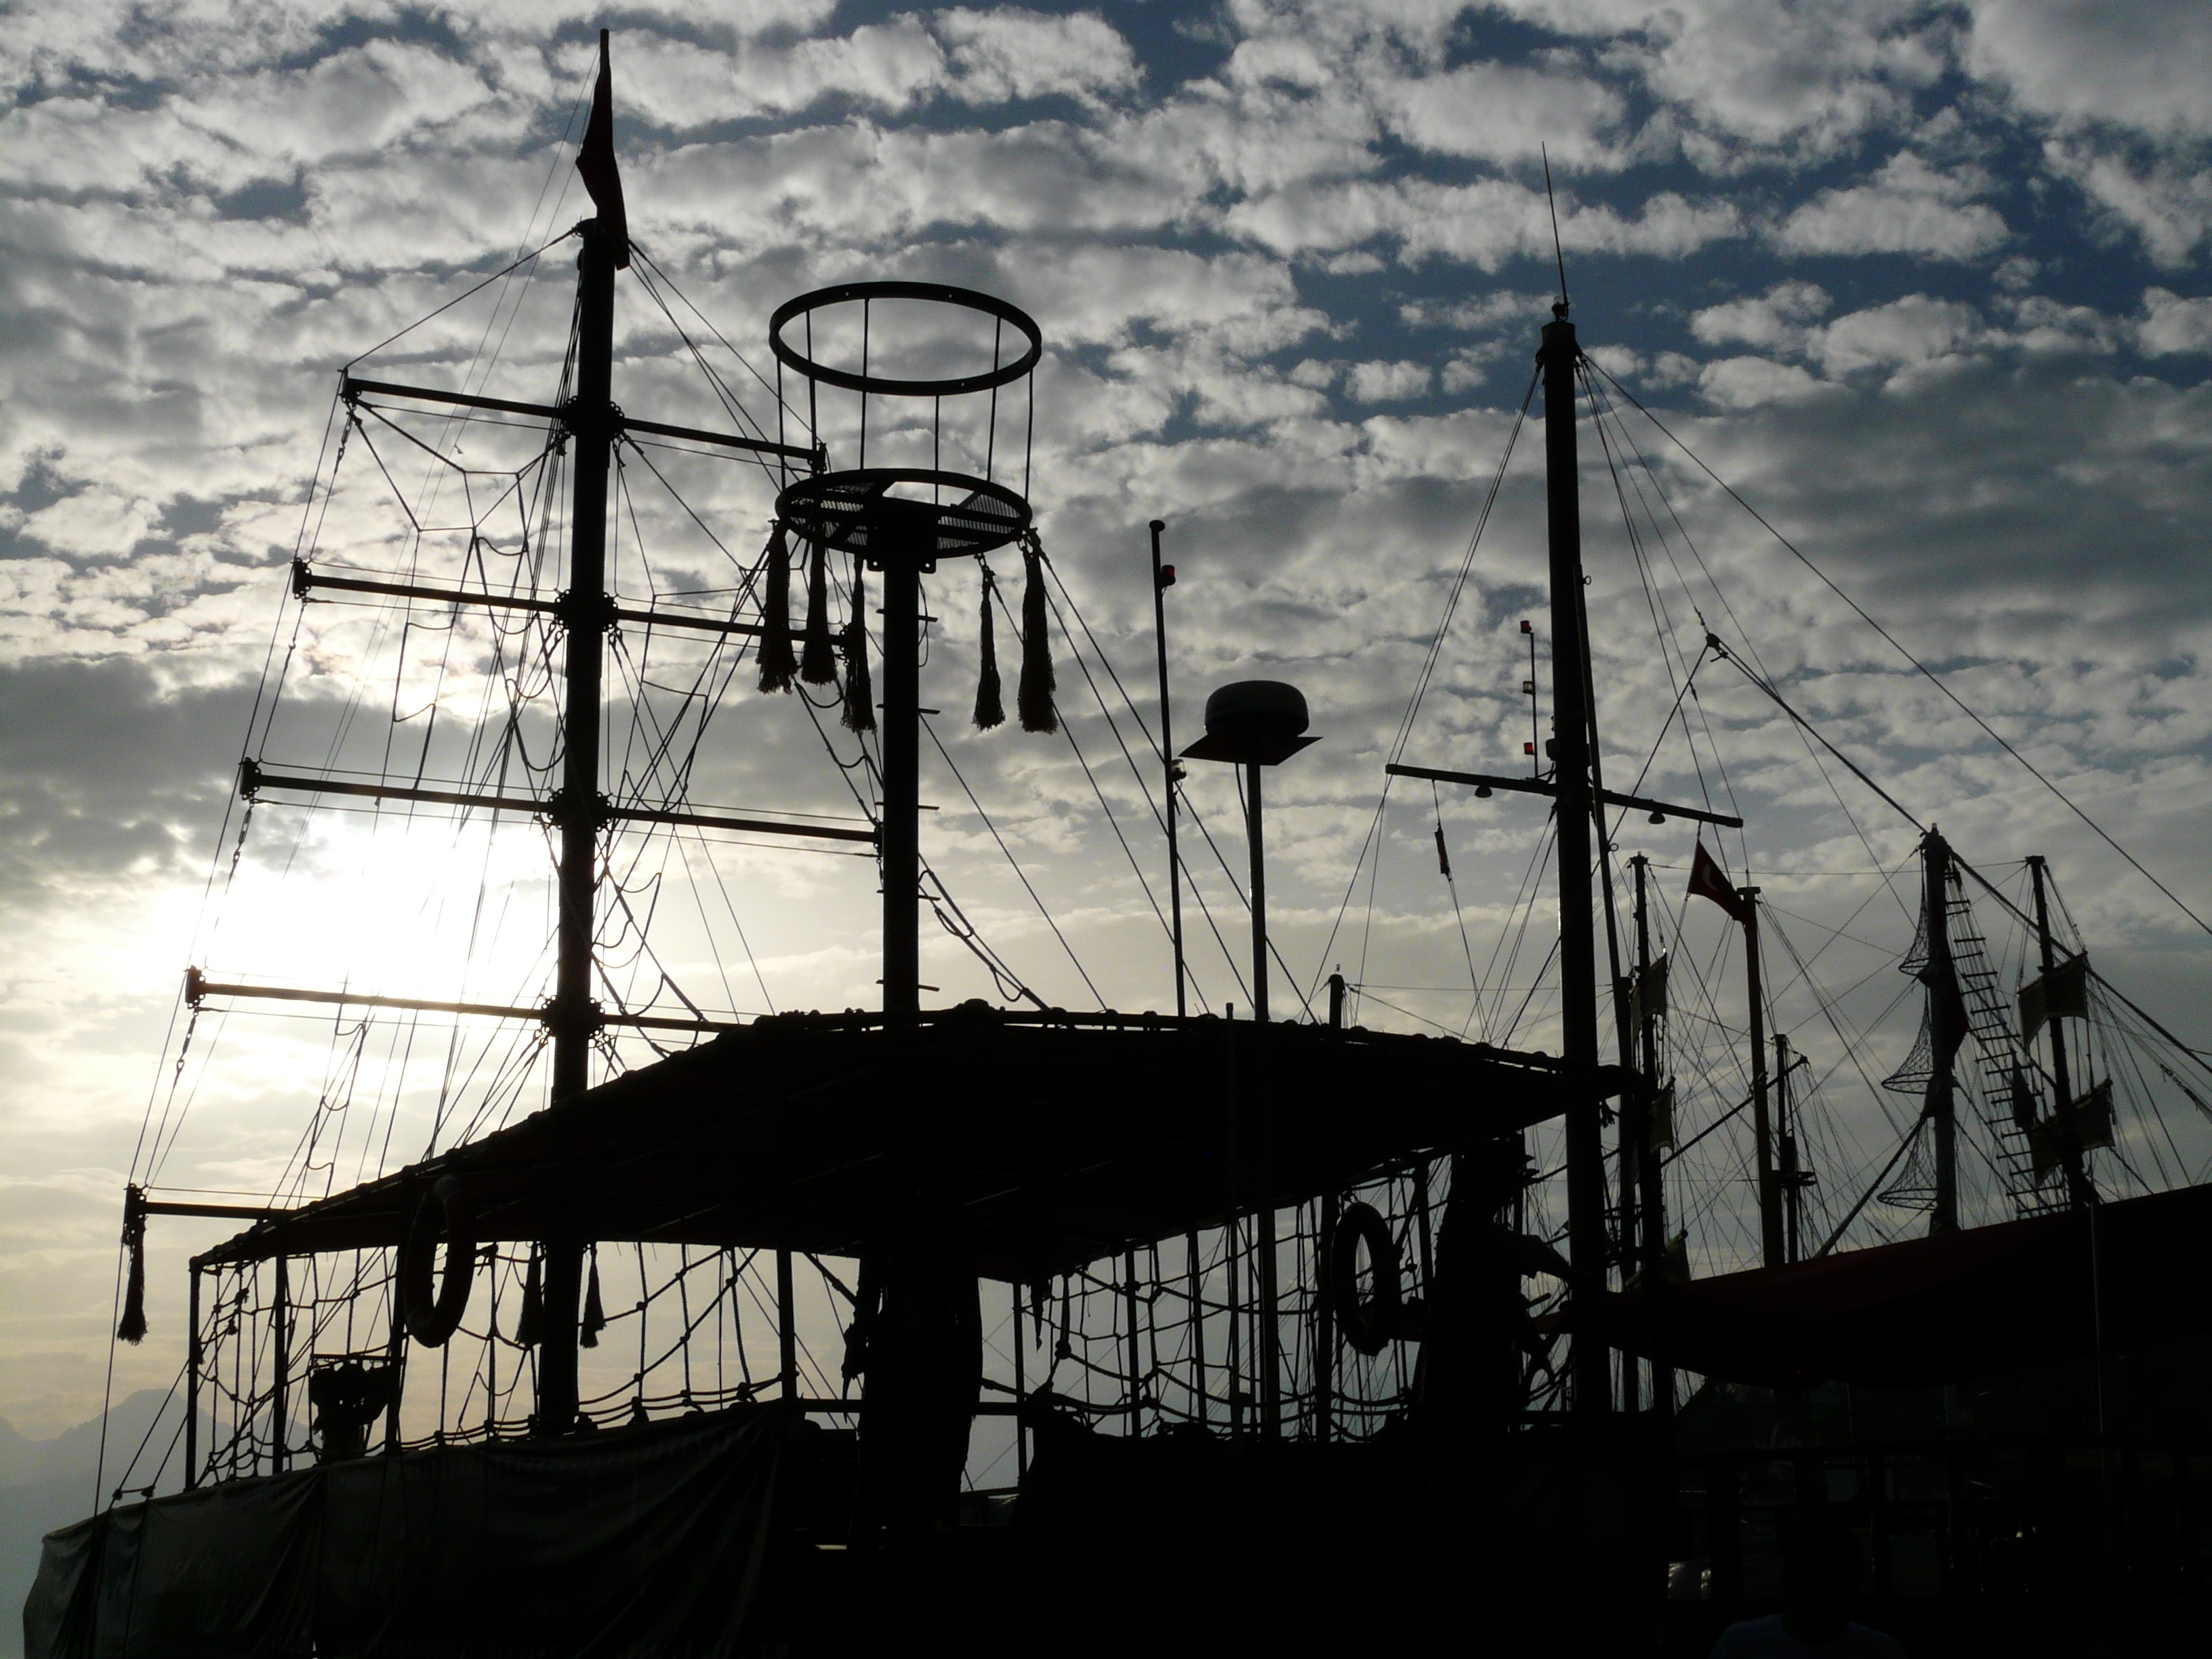
cloud, ship, boot, evening, reflection, vehicle, tower, mast, rigging, port, electricity, monochrome, outlook, sailing vessel, masts, shape, schiffer boat